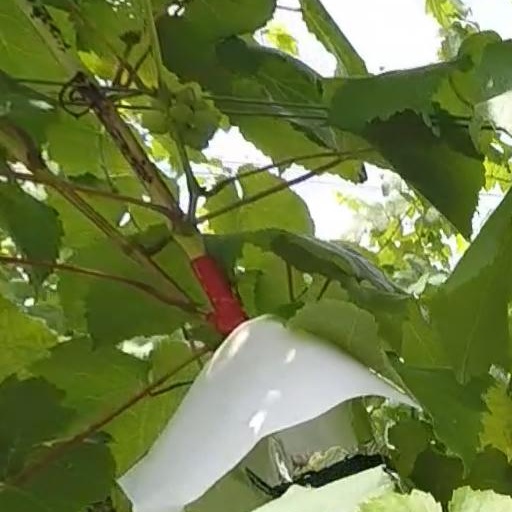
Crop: grape